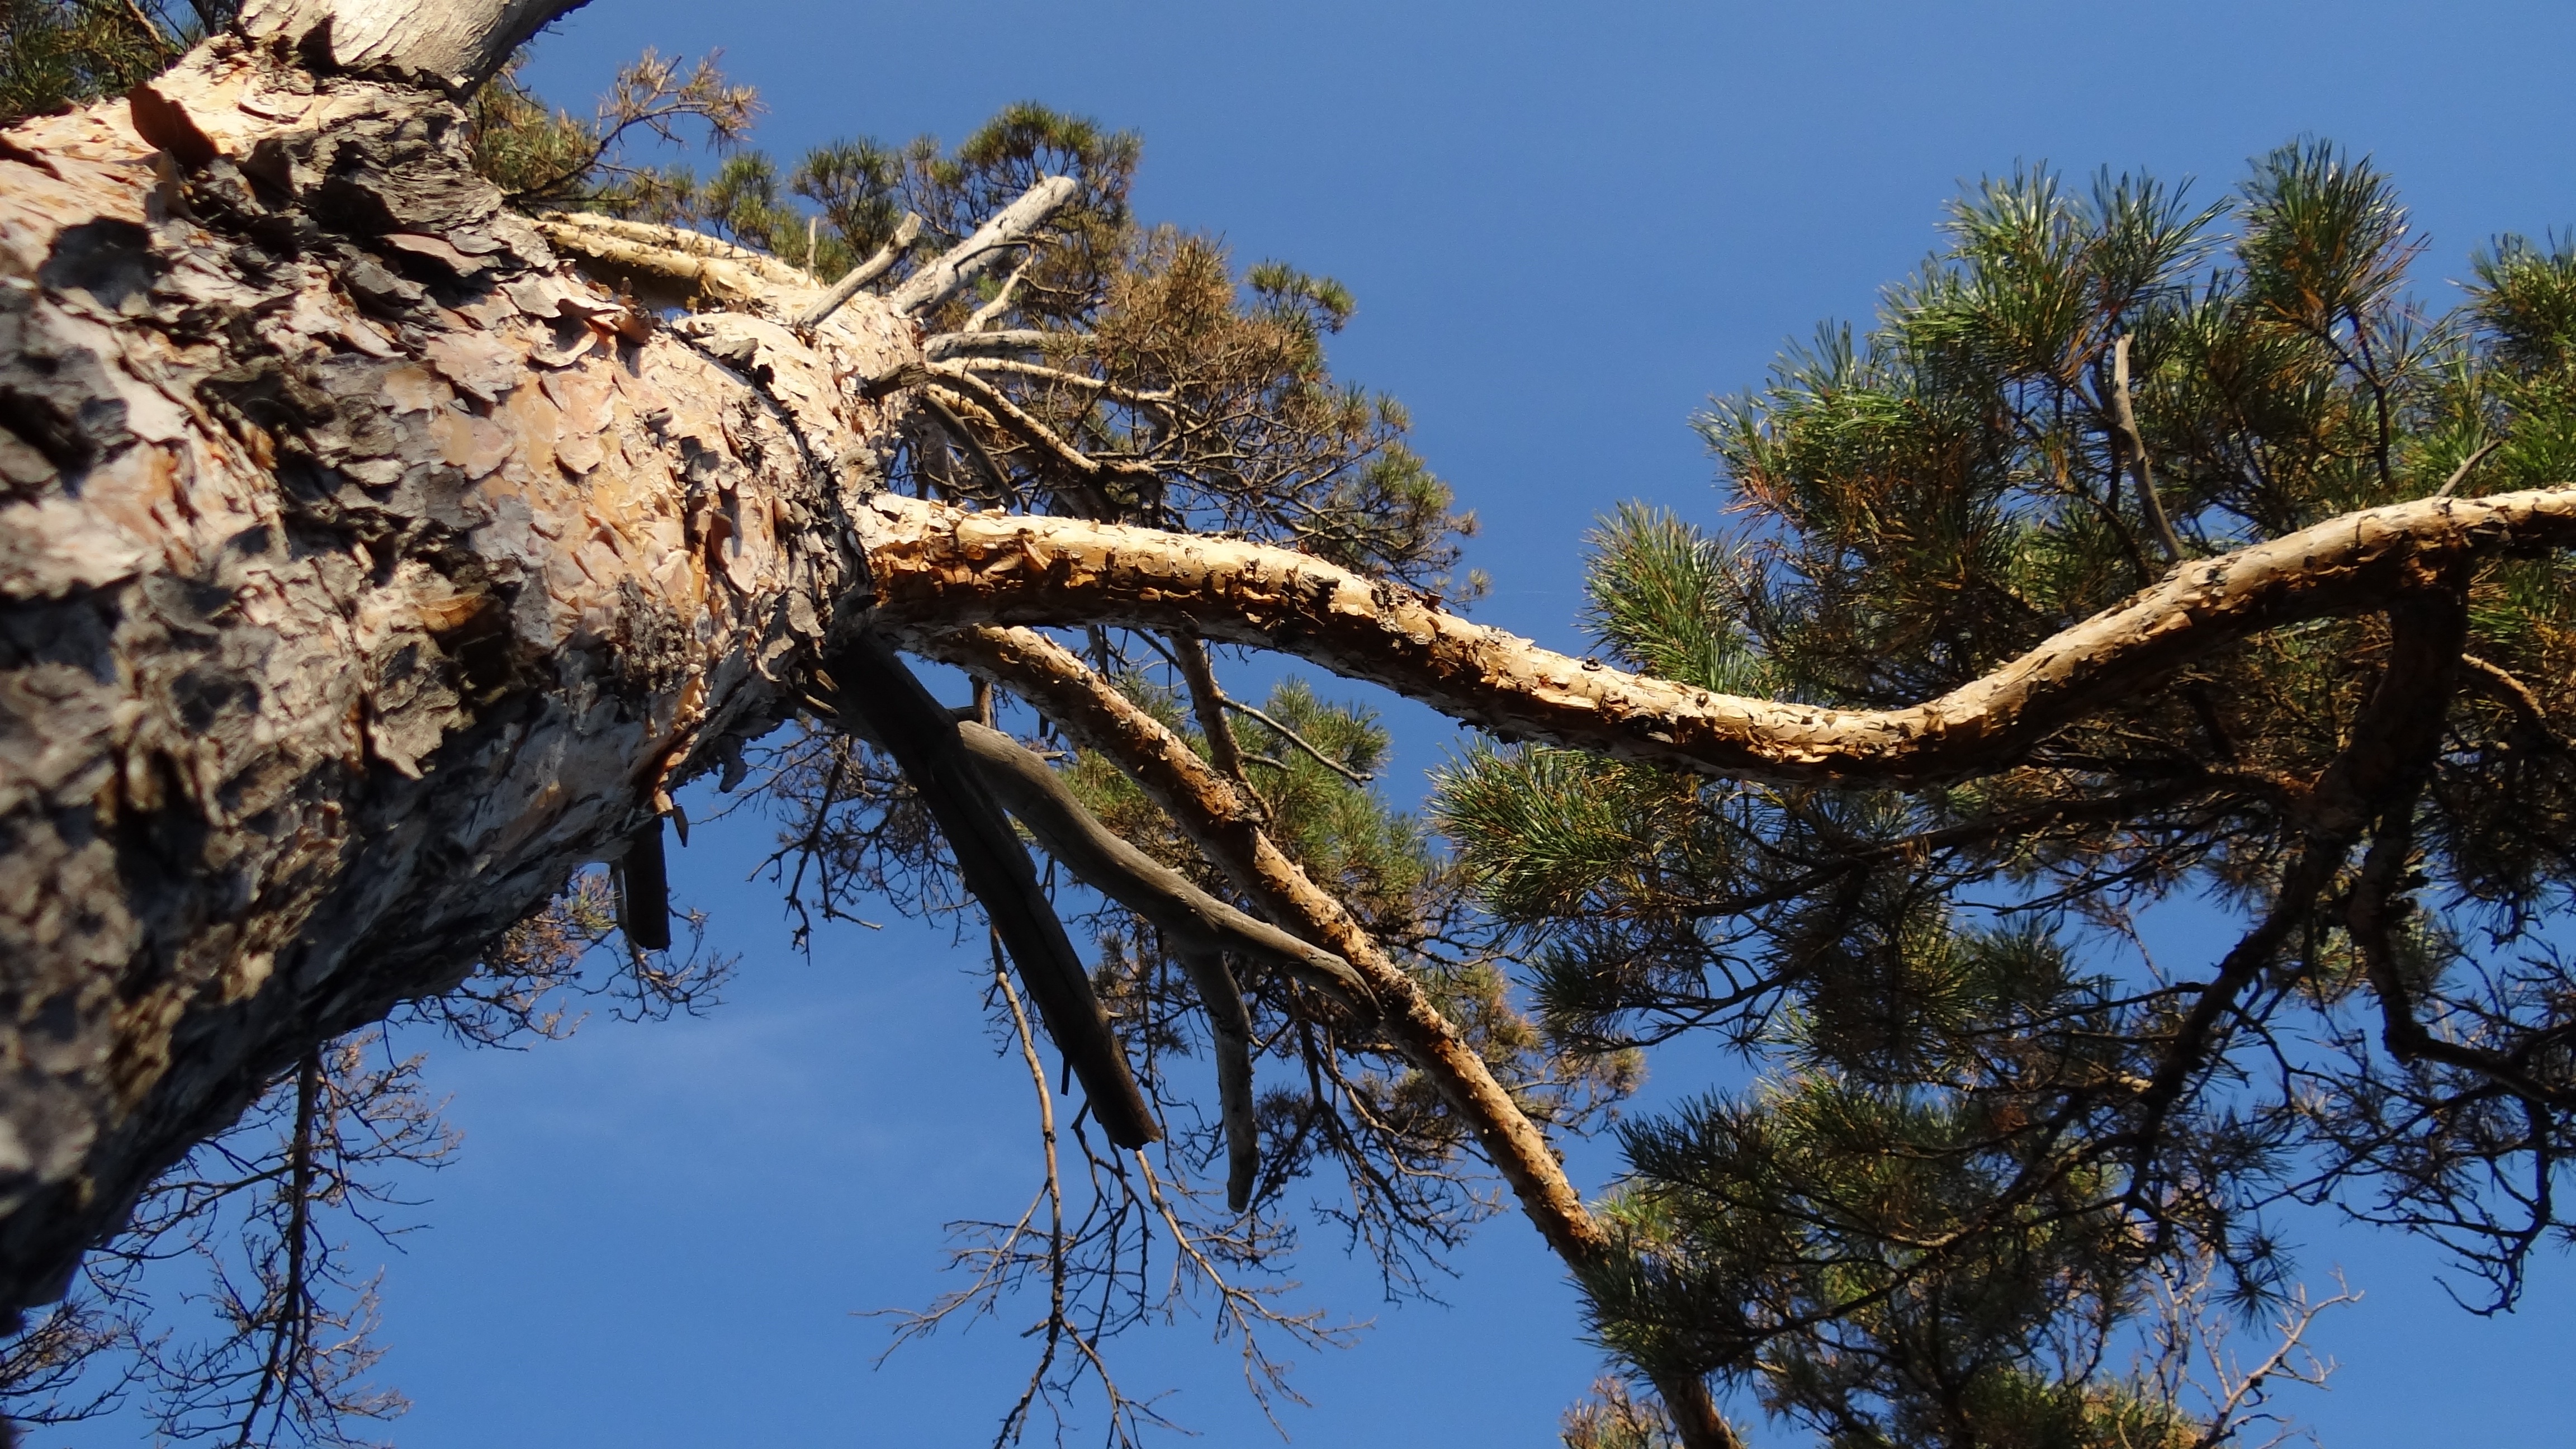
tree, nature, branch, plant, sky, leaf, flower, pine, autumn, flora, spruce, krone, woody plant, land plant, arecales